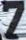
Number: 7